Hippodrome Wellington

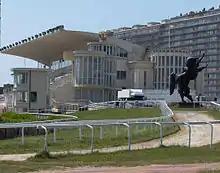

The facility hosts both harness and flat racing events. Starting at the end of June, there's a race day every Monday (until September).